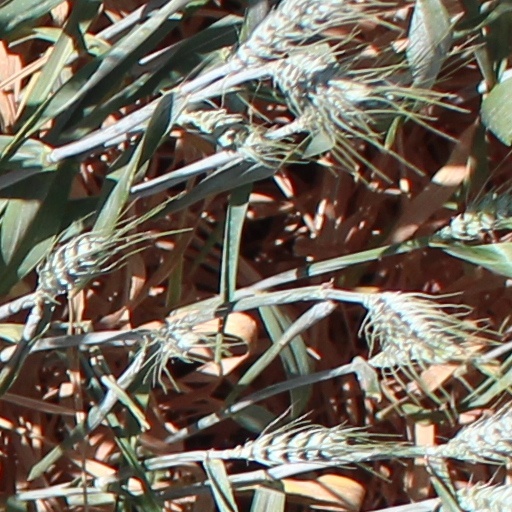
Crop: wheat